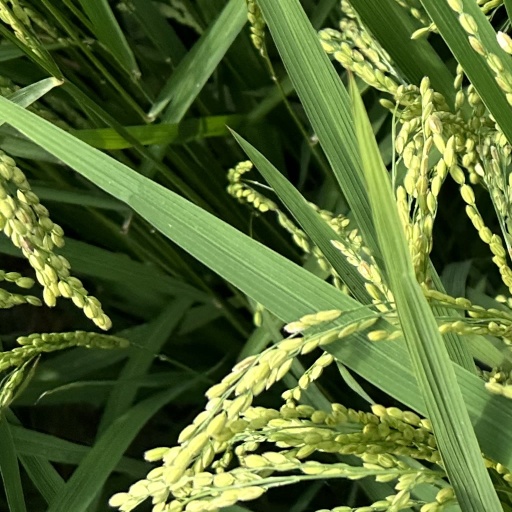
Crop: rice